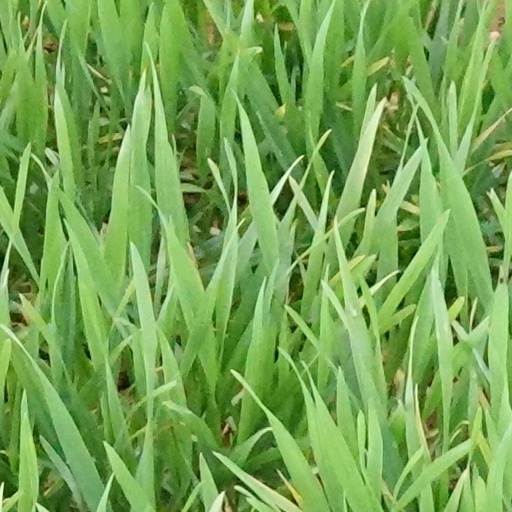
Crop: wheat